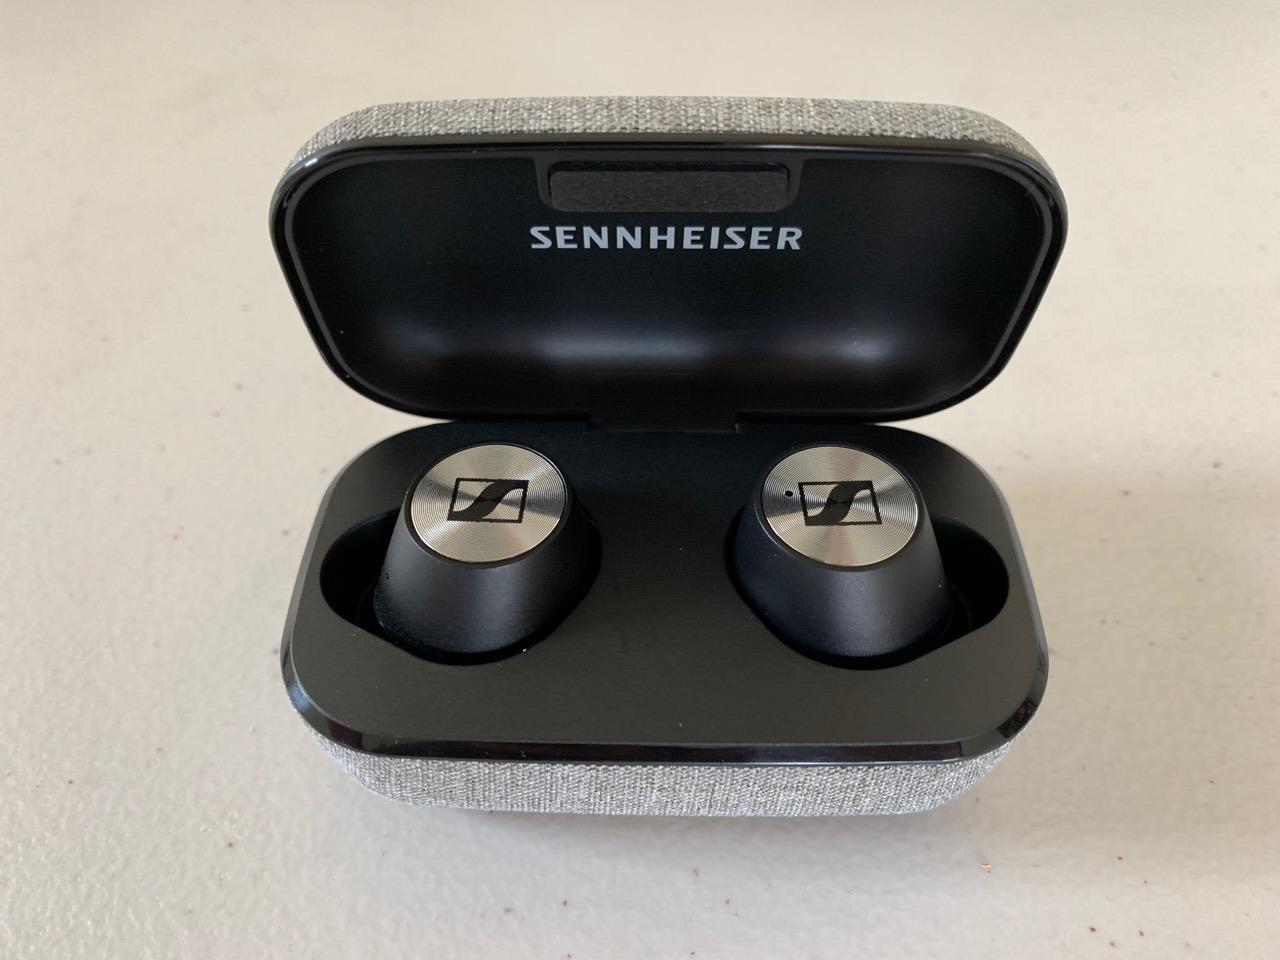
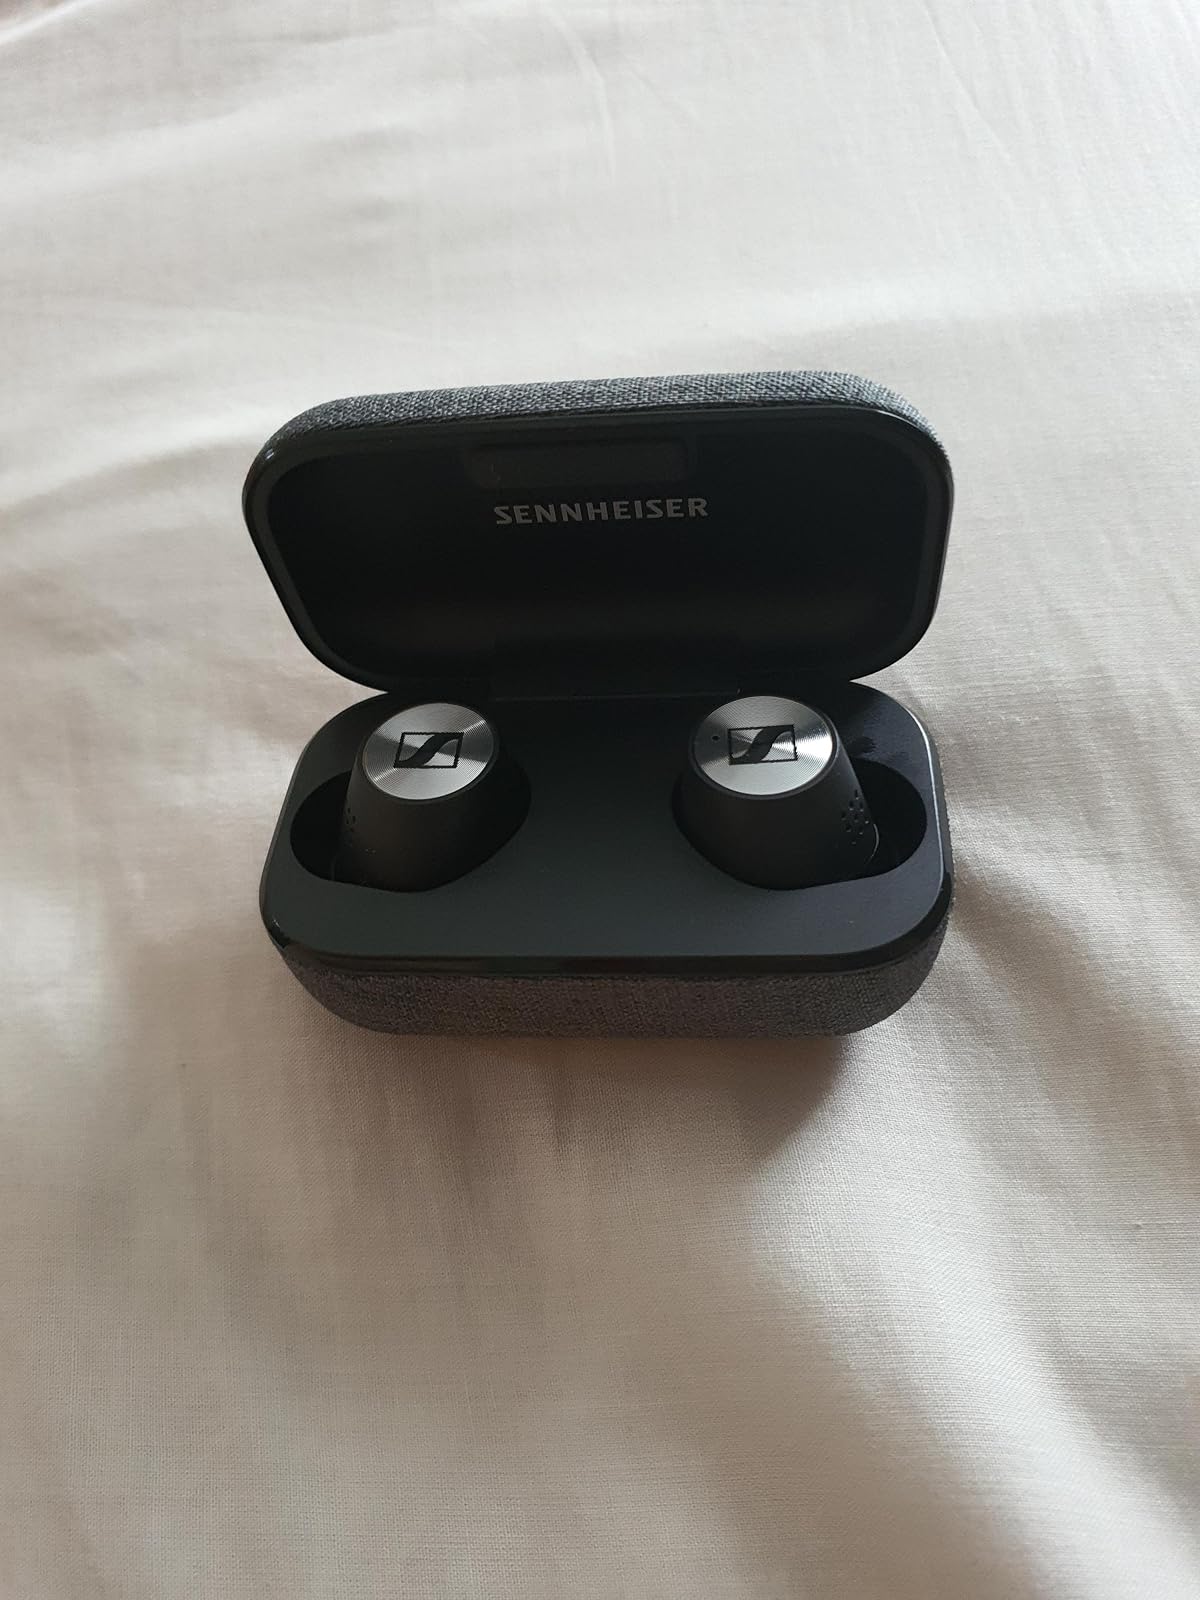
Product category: earbuds
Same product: no